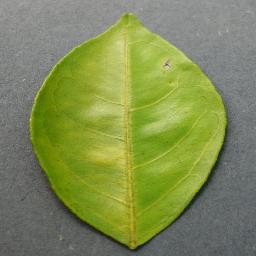
Label: Orange___Haunglongbing_(Citrus_greening)